Lost Trail Powder Mountain

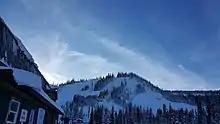
The Lost Trail Ski mountain and lodge

The mountain is open to both skiers and snowboarders. Terrain ranges from rails, tables, and wallrides to powder pillows and cliff lines.